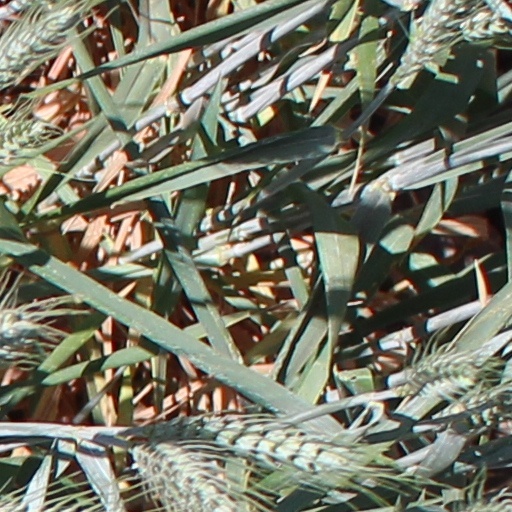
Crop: wheat